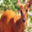
Label: deer